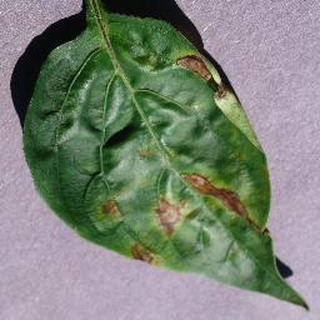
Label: bell_pepper_bacterial_spot